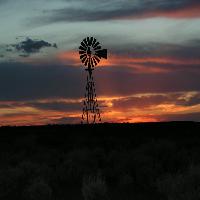
Weather: cloudy or overcast